Phitsanulok

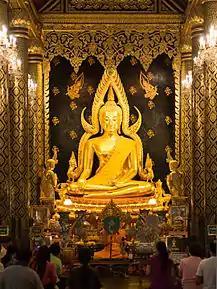

Close to the city center (Aranyik), Phitsanulok Airport receives up to six flights a day from Bangkok (flight time approximately 60 minutes), which are operated by three airlines: Nok Air, Thai Air Asia and Thai Lion Air.